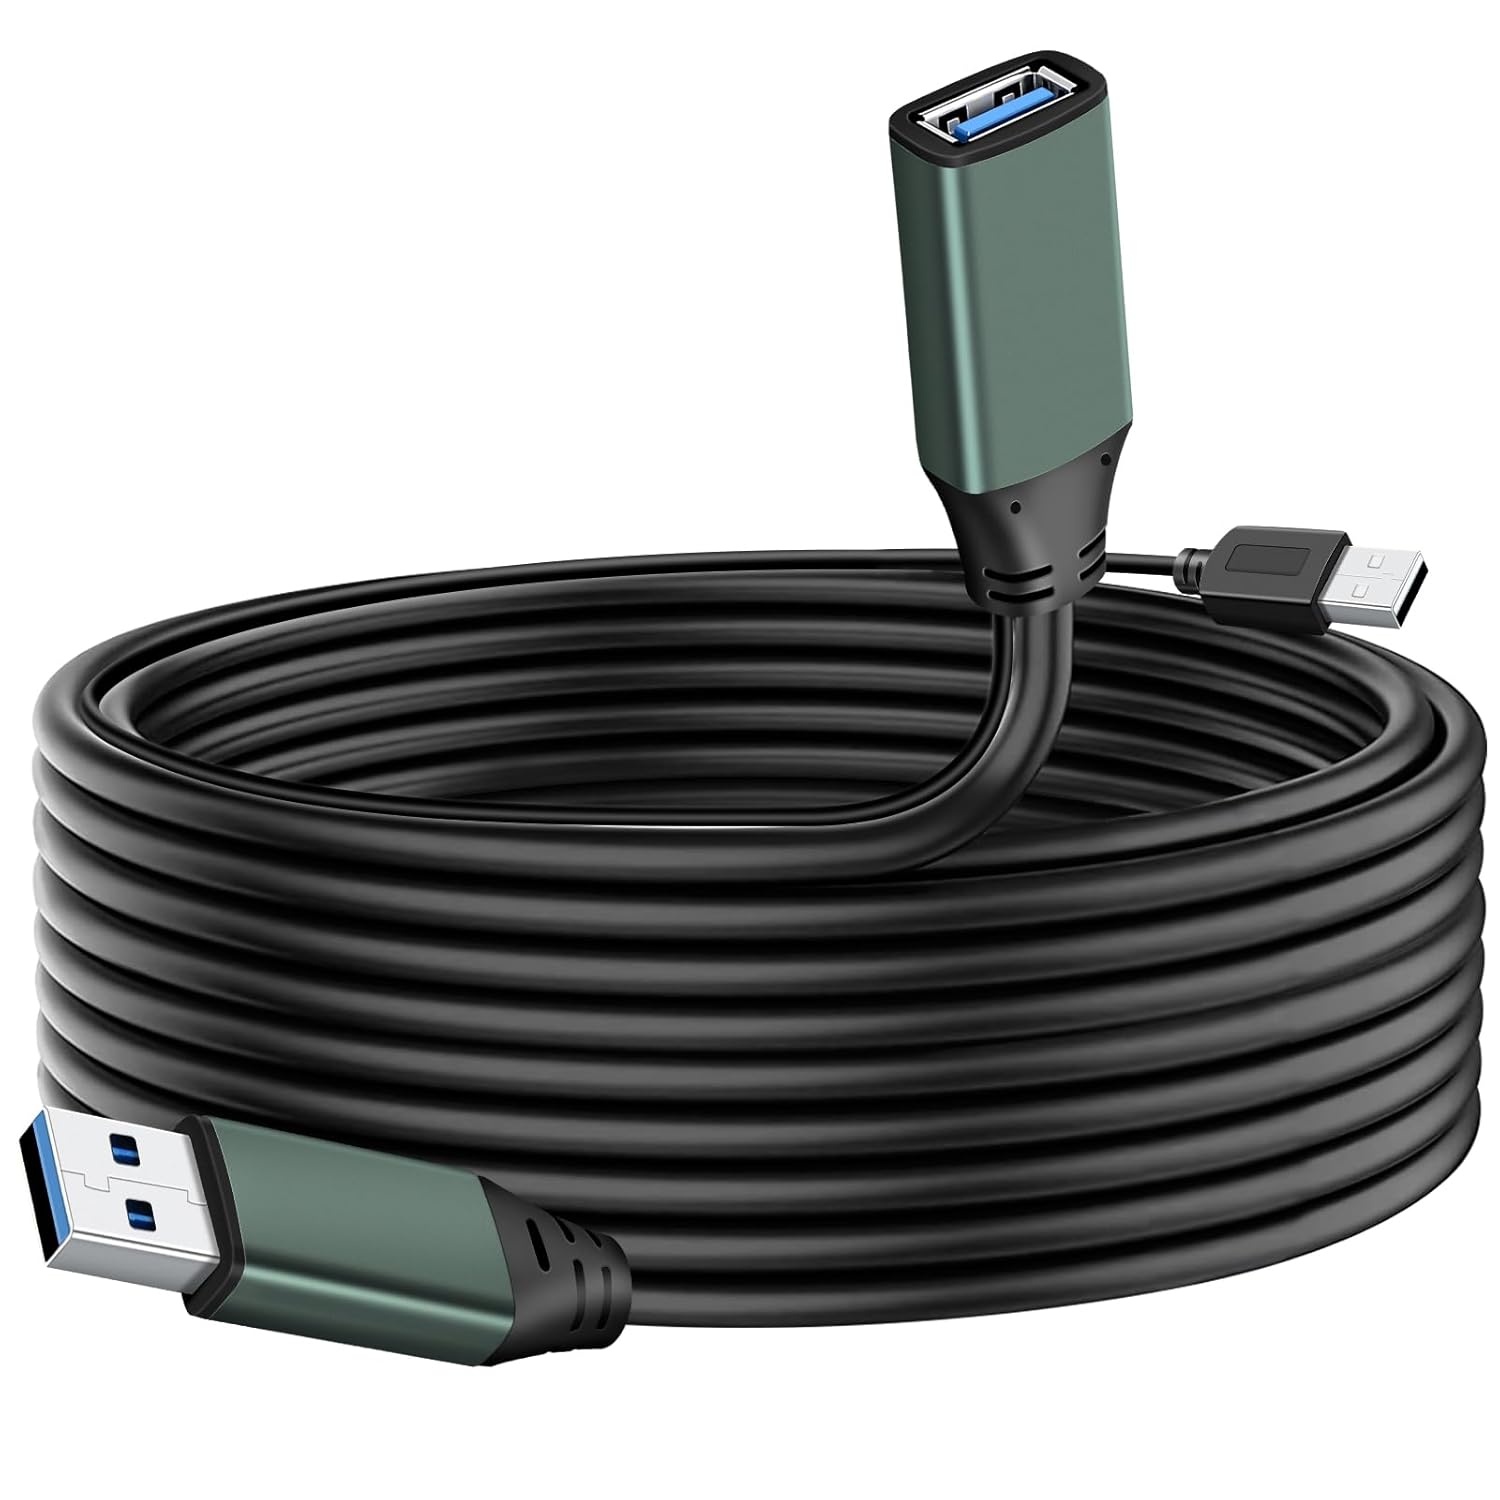
Kumiho 15FT USB 3.0 Extension Cable Active Type A Male to A Female USB Repeater Cable for PlayStation, Xbox, Keyboard, Mouse, USB Flash Drive, Printer, Camera and More
Overview Brand : Kumiho Connector Type : USB Type A Cable Type : USB Compatible Devices : Laptop, Printer, Projector, Tablet, Television Special Feature : Data Transfer About this item Quality Materials: The USB extension cable features a tinned copper core, PVC jacket and aluminum alloy housing for greater ruggedness and durability, while providing superior cable performance, error-free data transfer and fast charging speeds to ensure optimal performance. Fast Transfer:USB 3.0 Extension Cable,data transfer speed up to 5 Gb/s，10x faster than USB 2.0 with this USB cable,backs up your huge files in seconds,perfectly compatible with USB 3.0 port devices. Wide Compatibility: Compatible with Playstation, Xbox, keyboard, mouse, printer, scanner, camera, USB flash drive, card reader, hard drive and more. Also,this USB 3.0 extension cable is backwards compatible with standard devices such as USB 2.0. More Length Options: We have 3Ft to 100Ft lengths for you to choose from, you can perfectly replace the short cables that come with external hard drives and USB hubs by purchasing the length that suits you best. Efficient services: If there is any problem before/after sale, please feel free to contact us, we will solve your problem within 24 hours.
Brand: SkyTech
Category: Electronics > Electronics Accessories > Cables > Extension Cables